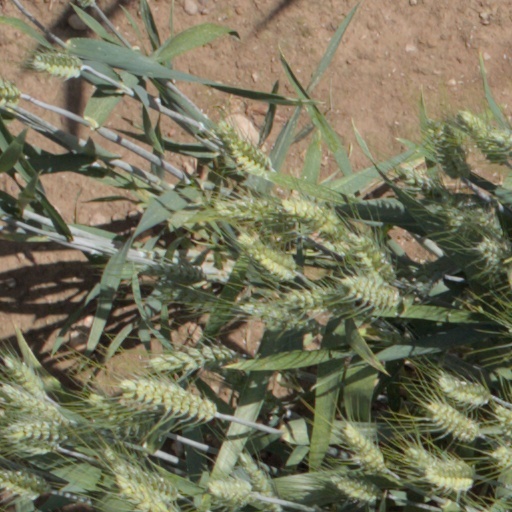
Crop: wheat